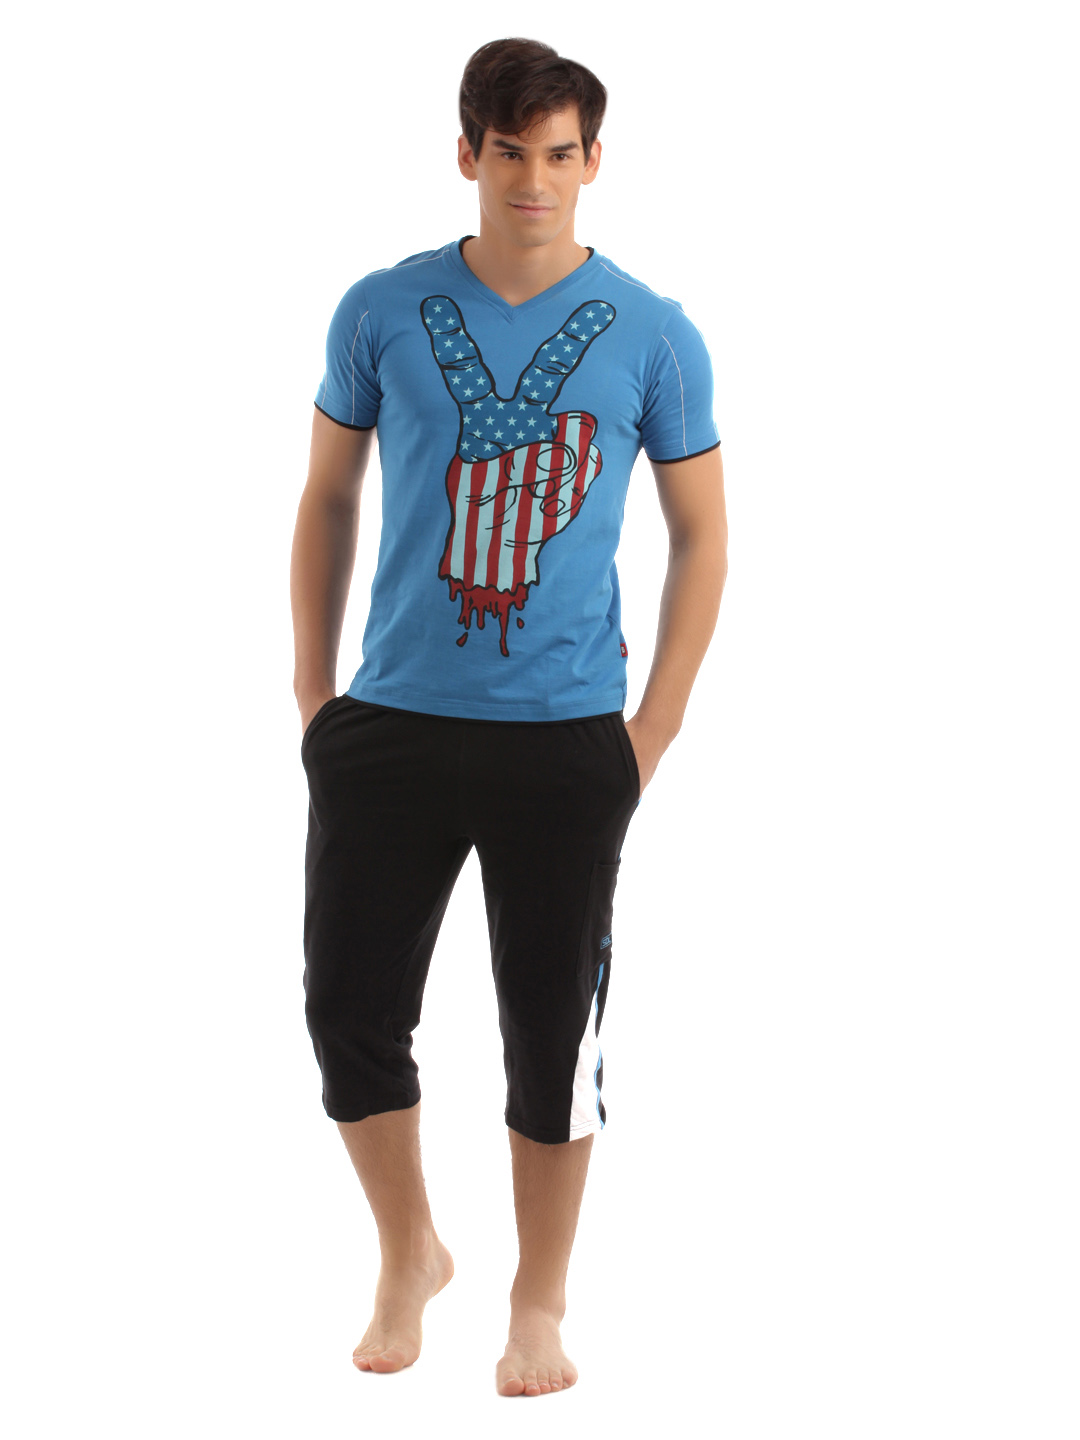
SDL by Sweet Dreams Men Blue & Black Pyjama Set
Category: Apparel / Loungewear and Nightwear / Night suits
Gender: Men
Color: Blue
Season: Summer 2016
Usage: Casual